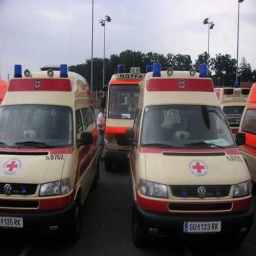
Label: ambulance